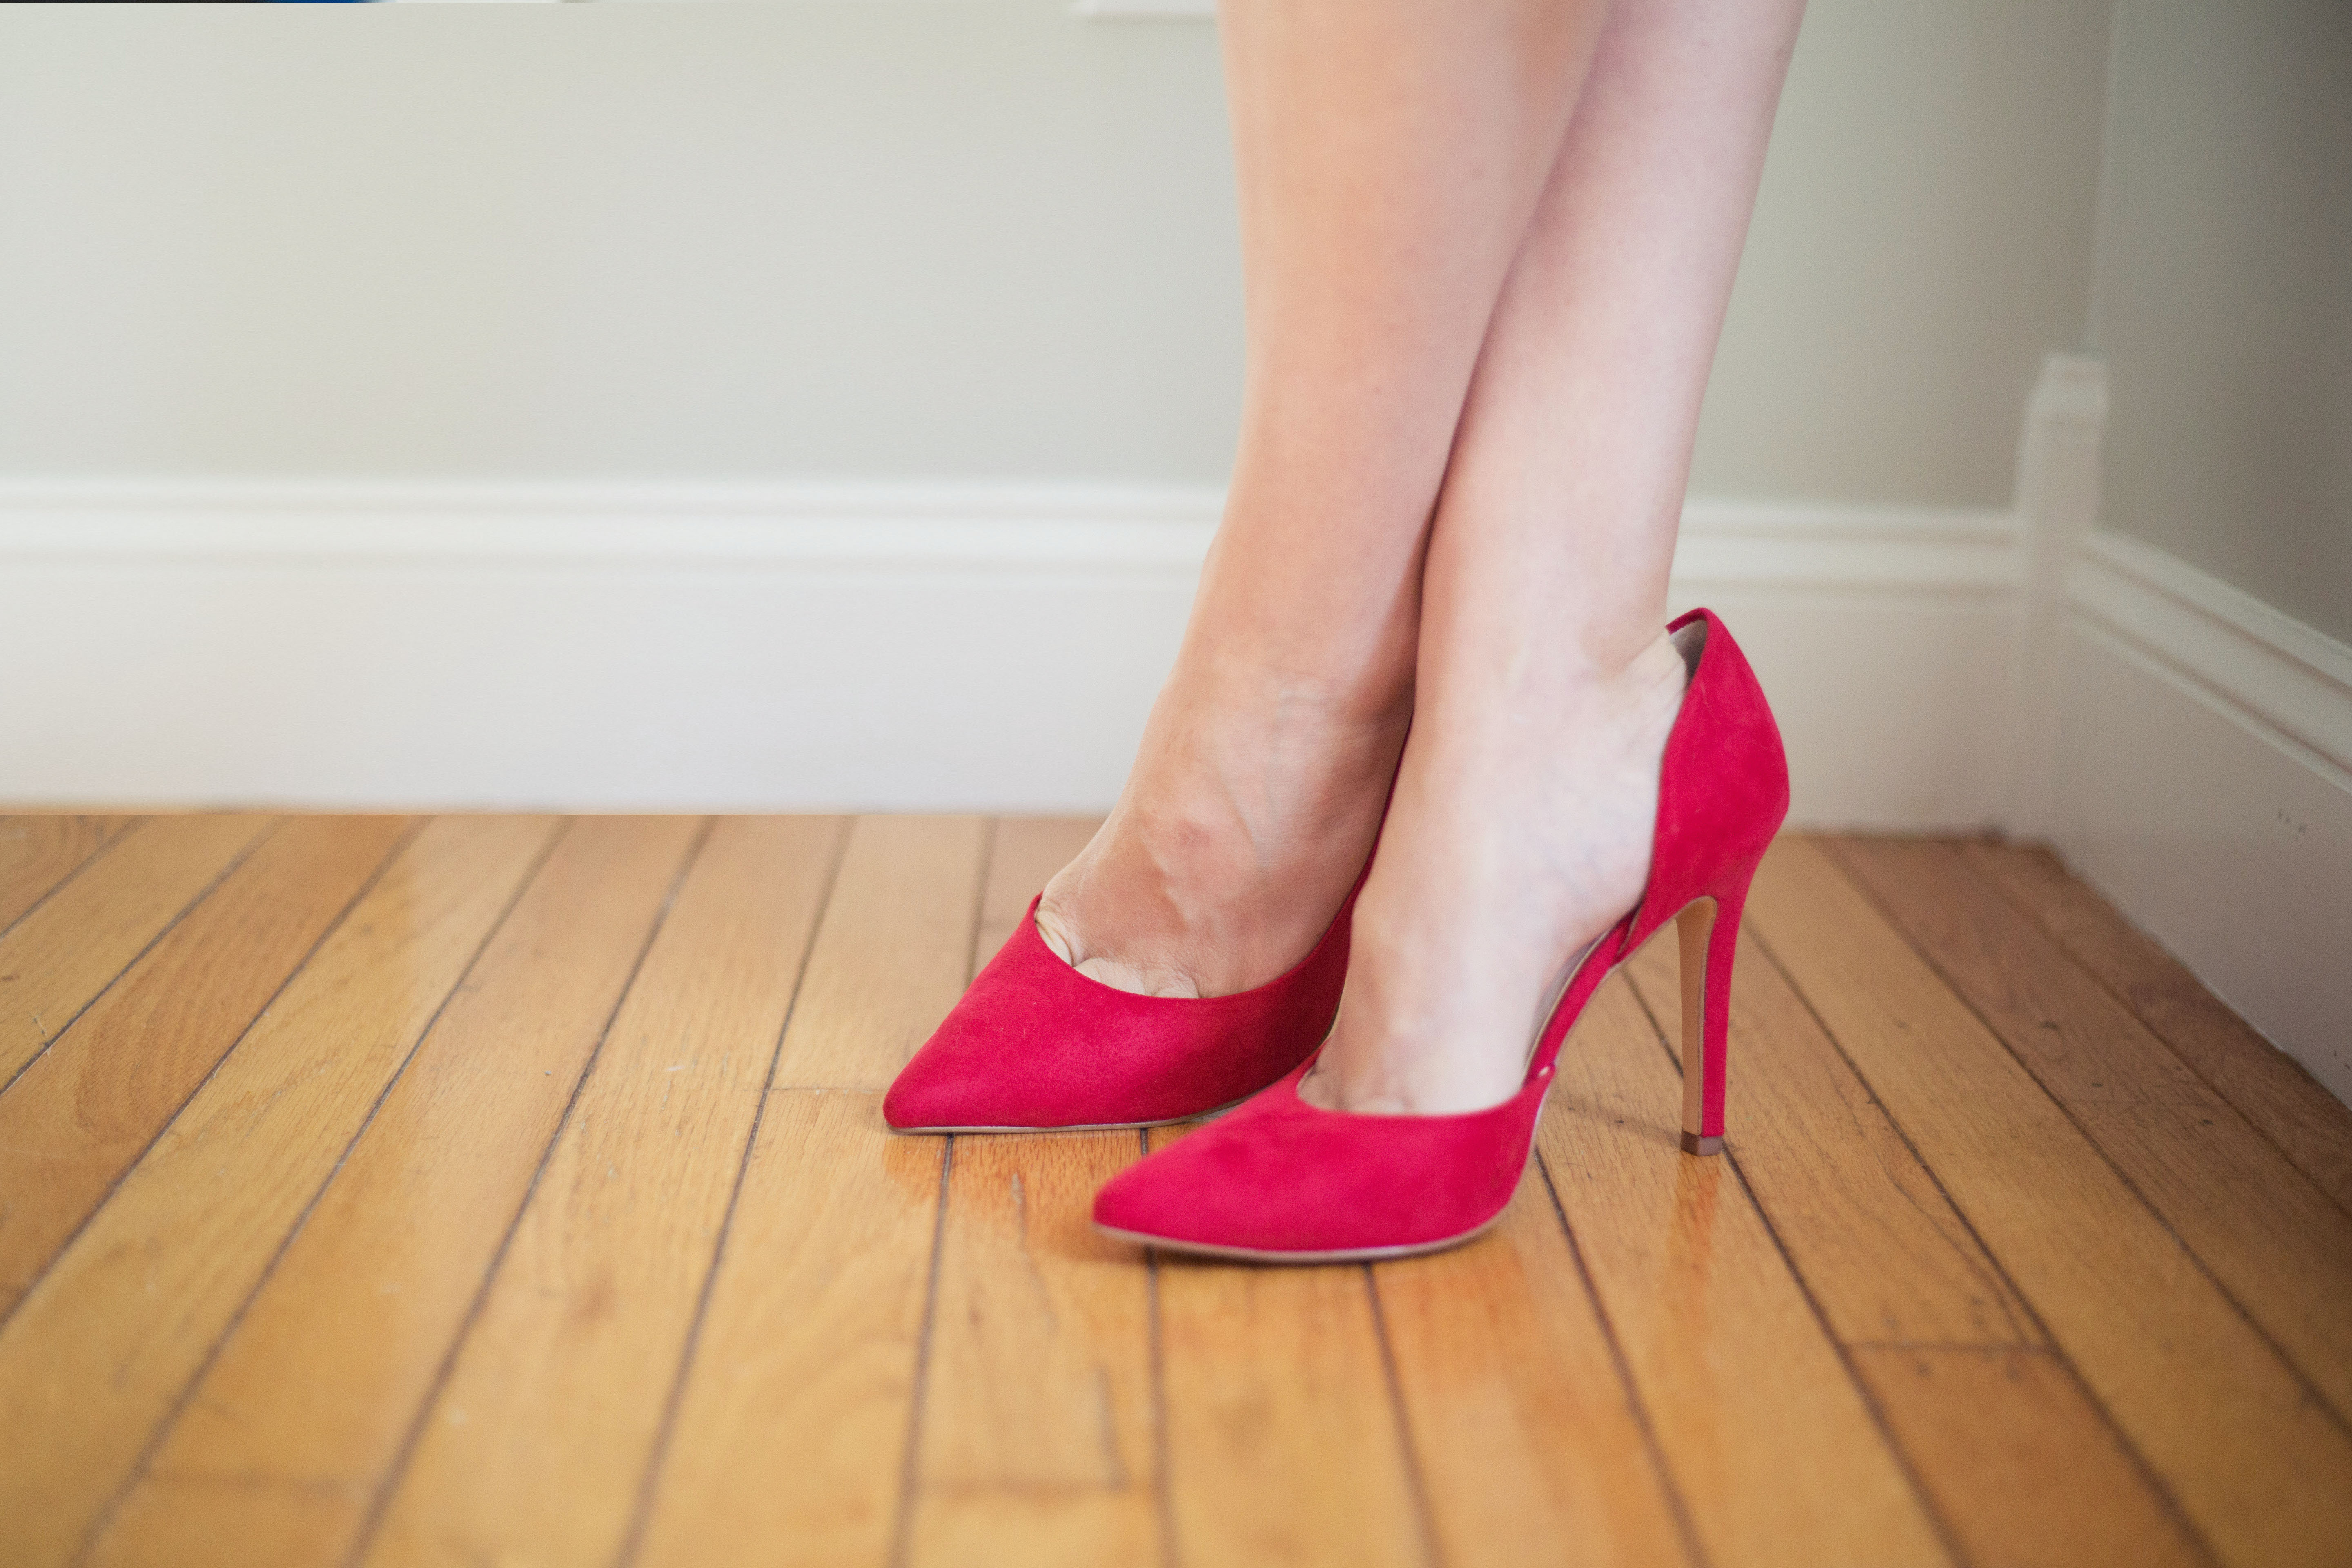
footwear, high heels, pink, red, leg, human leg, shoe, ankle, foot, magenta, Court shoe, calf, joint, human body, sandal, floor, flooring, leather, basic pump, toe